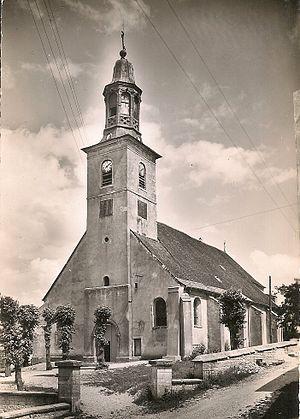
L'église de Champvans (Jura) et son ancien clocher de type «
Champvans est une commune française située dans le département du Jura en région Bourgogne-Franche-Comté. Les habitants se nomment les Champvannais et Champvannaises.